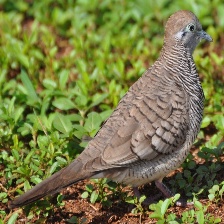
Species: ZEBRA DOVE
Scientific name: GEOPELIA STRIATA